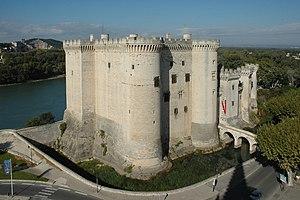
Le grand tour de France est le voyage que Catherine de Médicis fait entreprendre au roi Charles IX à travers la France pour lui faire découvrir son royaume, qui vient d'être ravagé par la première guerre de religion. Le départ de cette grande aventure débute à Paris le 24 janvier 1564 et se termine par le retour dans la capitale le 1ᵉʳ mai 1566. Accompagné de sa famille, le roi accomplit près de 4 000 kilomètres sur des zones périphériques du royaume. Il part vers l'Est, longe les frontières de l'Est jusqu'en Provence, tourne vers l'Ouest jusqu'à l'océan Atlantique en Gascogne, remonte vers le Val de Loire et termine son périple dans le Bourbonnais.
Un certain nombre d'œuvres cinématographiques et télévisuelles ont été tournés dans le département des Bouches-du-Rhône, classés par commune et lieu de tournage et date de diffusion.
Le château de Tarascon - Centre d'art René d'Anjou - est situé en bordure du Rhône dans le département des Bouches-du-Rhône en France. Par son état remarquable de conservation, ce monument d'exception est un des plus beaux châteaux médiévaux de France et d'Europe construit au début du XVᵉ siècle, de 1400 à 1435, par les comtes de Provence-Barcelone, ducs d'Anjou, hôtes des châteaux d'Angers et de Saumur.
Tarascon est une commune française située à l'extrémité ouest du département des Bouches-du-Rhône en région Provence-Alpes-Côte d'Azur.